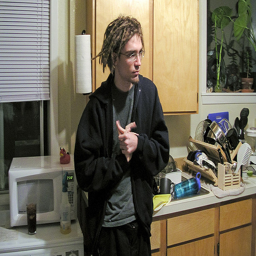
A man leaning up against a kitchen counter
A man with dreadlocks standing in a kitchen
A man sanding in a kitchen with dread locks.
A man leans on a counter, clasps his hands and watches.
A young man with dread locks stands in a dirty kitchen.